Strutter (TV series)

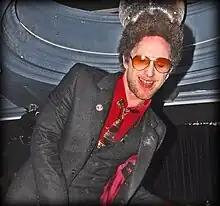
Kaye performing as Strutter in 2008

Michael "Mike" Strutter is an American lawyer who uses violence to solve his cases; he is often seen burying bodies. Strutter speaks with a Brooklyn accent, and dresses in fashion from the late 1970s. According to what can be gathered on the show, he is 41 years old, loves prostitutes, heavy metal music and seeing people get hurt, and hates indie music, emo music, Elton John, skaters and "cocksuckers". On his show, Strutter is usually high, and is usually seen snorting cocaine, smoking cigarettes and drinking alcohol. His language tends to be extremely vulgar, and he makes heavy use of the word "cocksuckers".